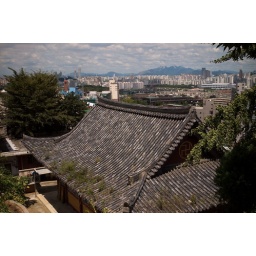
Shrine in the building forest